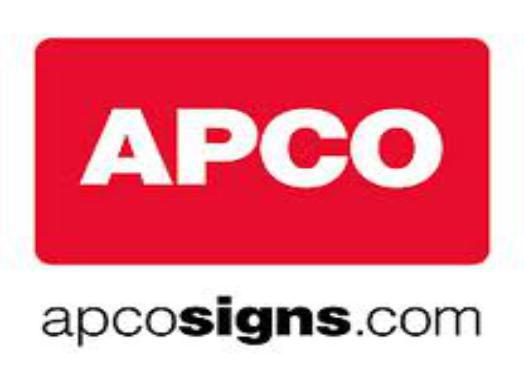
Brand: APCO
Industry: Others